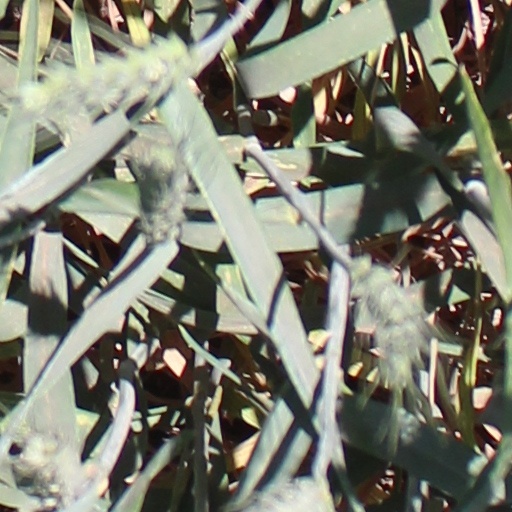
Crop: wheat